Nicolaes Tulp

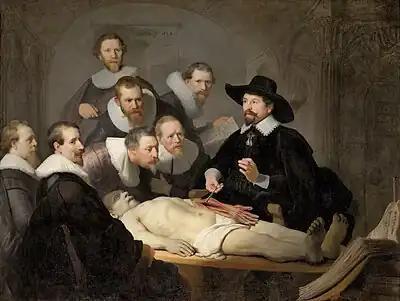
"The Anatomy Lesson of Dr Nicolaes Tulp" by Rembrandt

Rembrandt's event depicted in the painting can be dated to 16 January 1632; the Amsterdam Guild of Surgeons, of which Tulp was official City Anatomist, permitted only one public dissection a year and the body would have to be that of an executed criminal. The criminal is identified as the robber Aris Kindt. Rembrandt would later make a painting of Tulp's successor in 1656 "The Anatomy Lesson of Dr. Jan Deijman". Since the painting of Tulp's predecessor in 1619, "The Osteology Lesson of Dr. Sebastiaen Egbertsz" was a group portrait around a skeleton, it is clear that the subject of a dead body had set a precedent. It would be another 100 years before the surgeons were allowed to dissect a female cadaver.